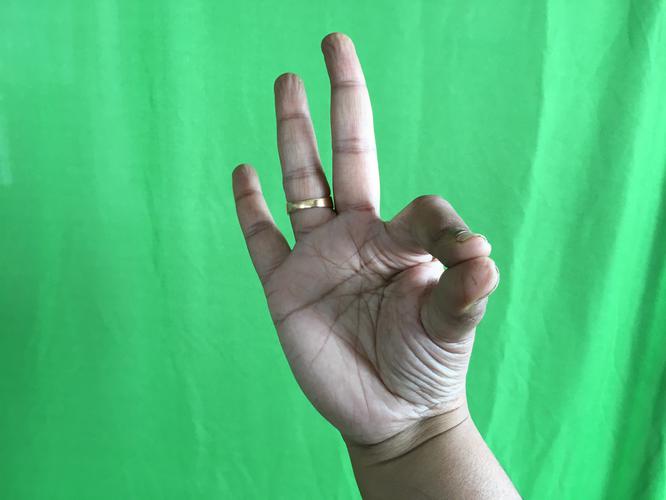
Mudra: Hamsasyam
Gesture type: single_hand